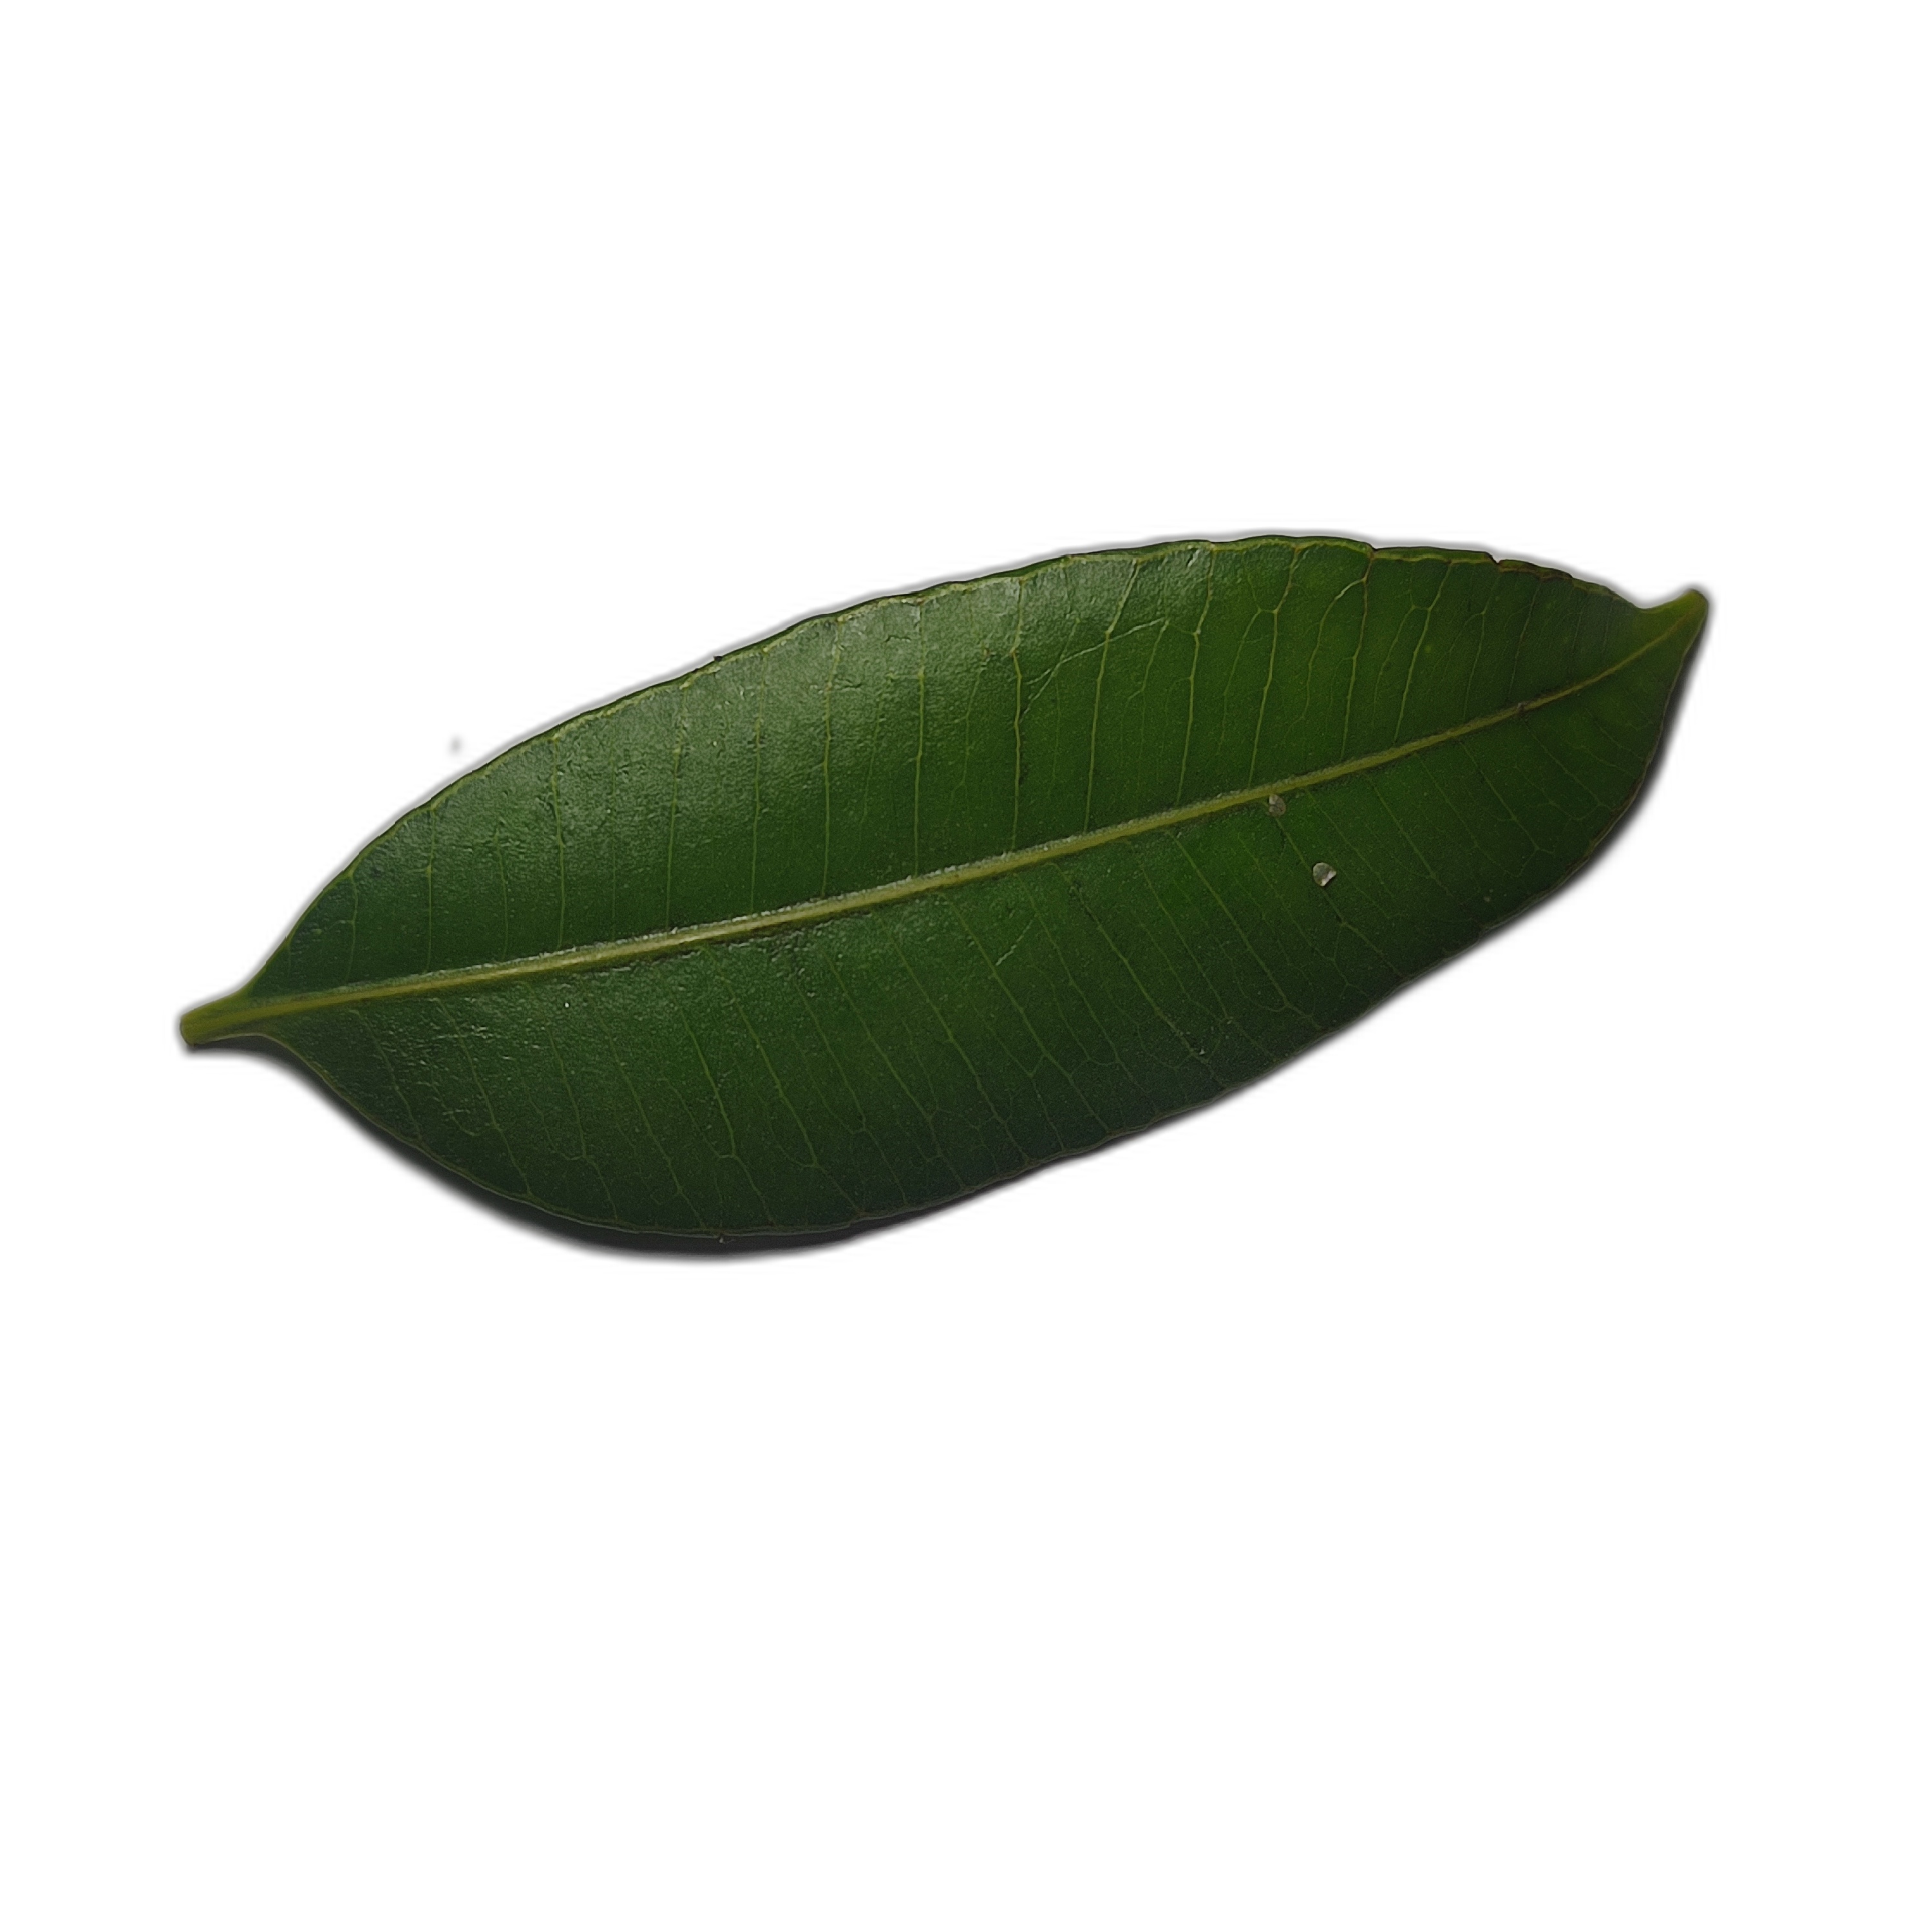
Label: healthy